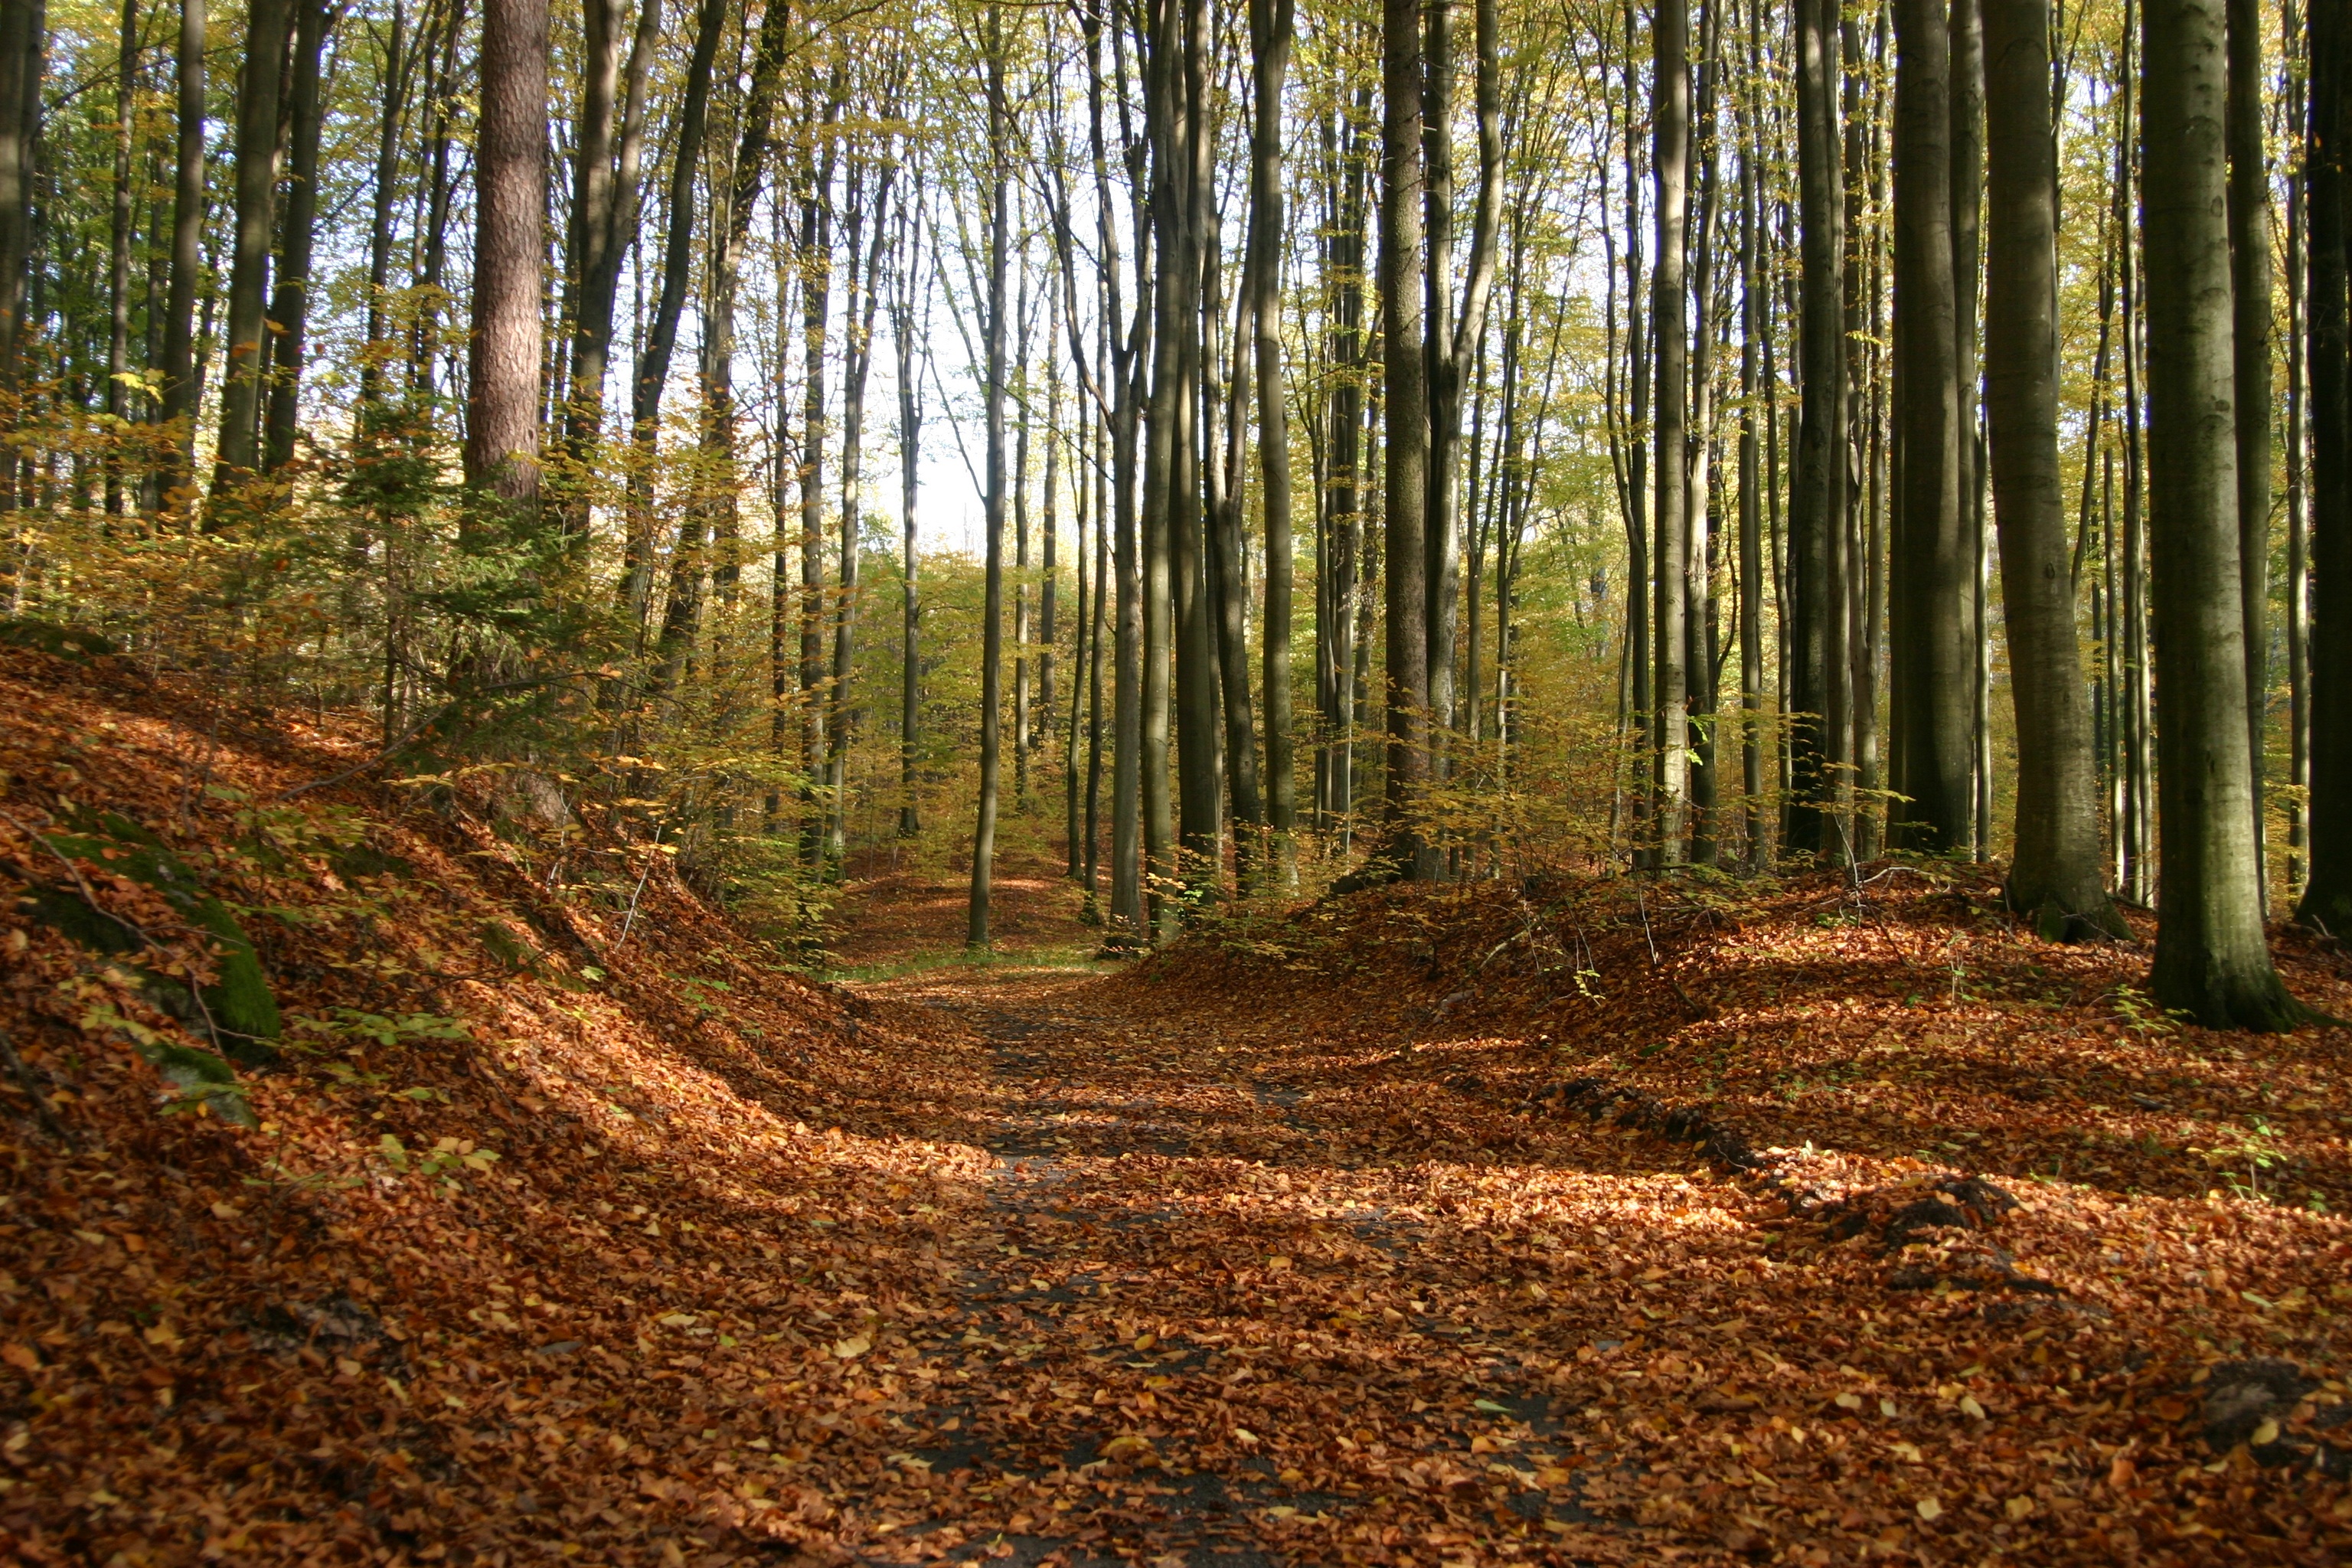
tree, nature, forest, wilderness, plant, trail, sunlight, leaf, foliage, red, autumn, brown, soil, spruce, withered, deciduous, grove, woodland, habitat, autumn gold, yellow leaves, ecosystem, autumn foliage, biome, old growth forest, natural environment, geographical feature, woody plant, temperate broadleaf and mixed forest, temperate coniferous forest